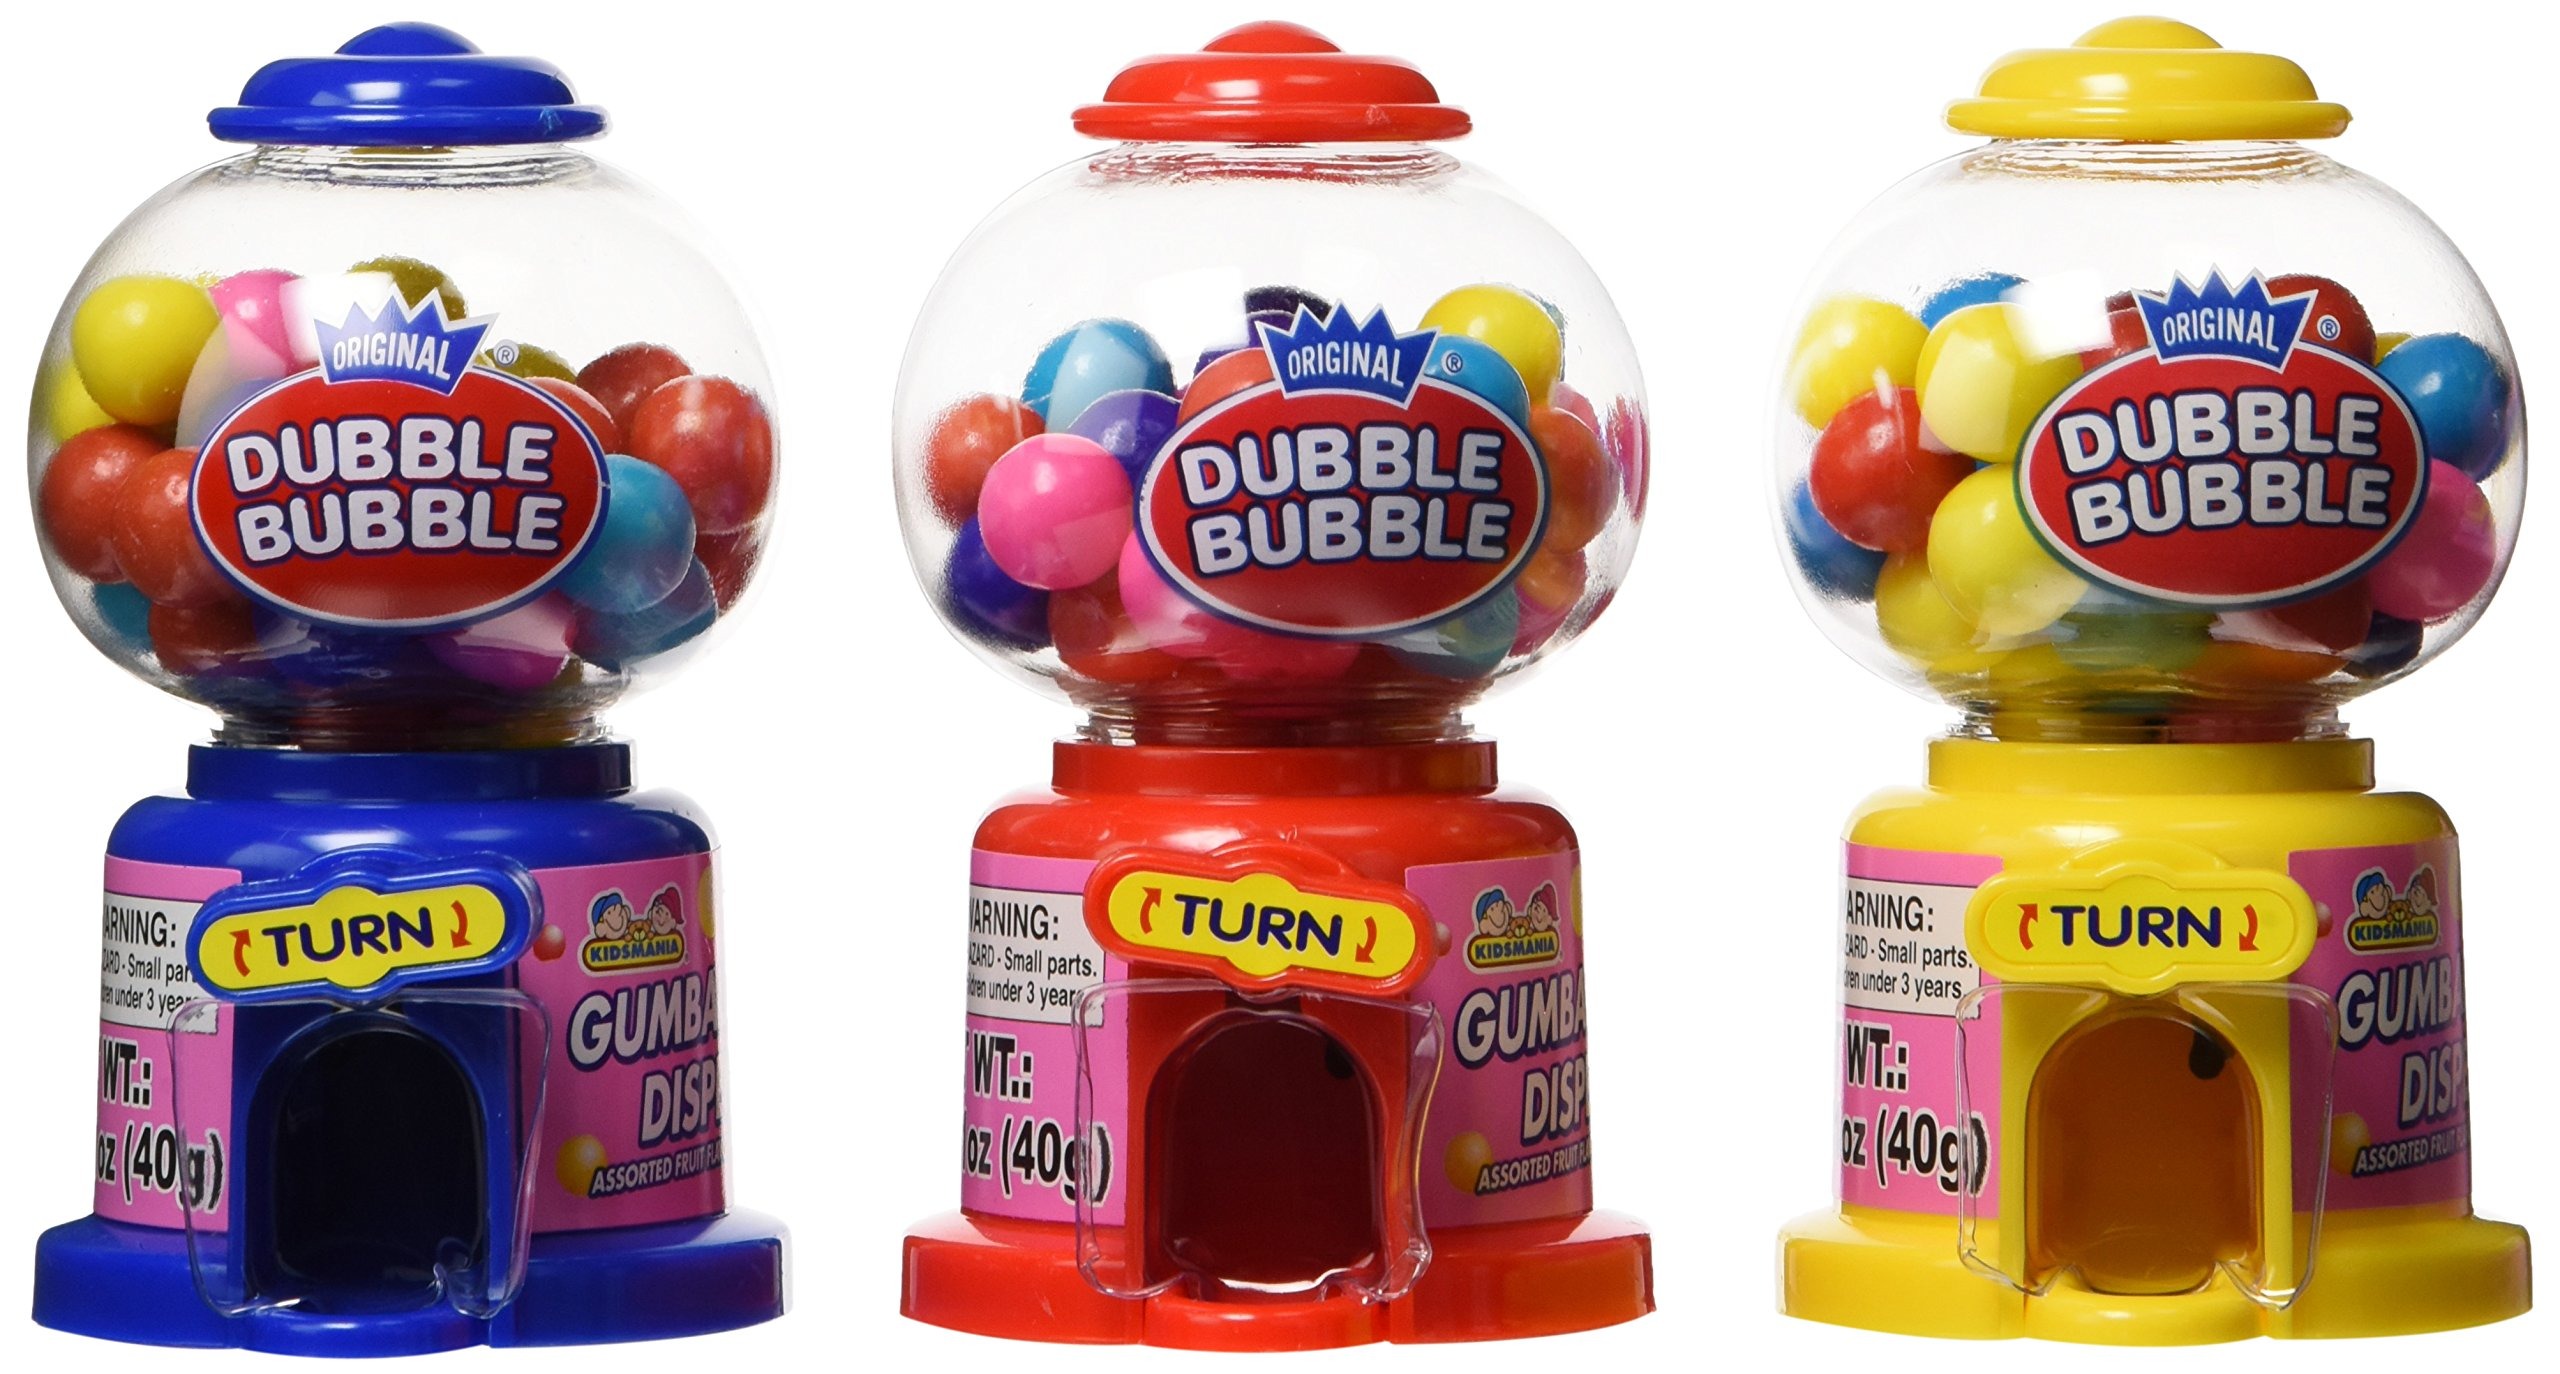
Item Name: Kidsmania Dubble-Bubble Mini Gumball Machine (12 Units) 1.15kg/16.93oz. {Imported from Canada}
Bullet Point 1: 12 Pack
Bullet Point 2: Perfectly Sized for Parties, Birthdays, The Office, and Snacking
Bullet Point 3: Always Ships Fast and Fresh!
Bullet Point 4: Imported from Canada
Product Description: <p>Kidsmania Dubble-Bubble Mini Gumball Machine (x 12 units).</p><p>How sweet it is! </p><p>Now you can enjoy dispensing Dubble Bubble Bubblegum from your very own Dubble Bubble Mini Gumball Machines. </p><p>A sweet addition to any party or corporate event.</p><p><br></p><p><br></p>
Value: 12.0
Unit: Count

Price: 24.5